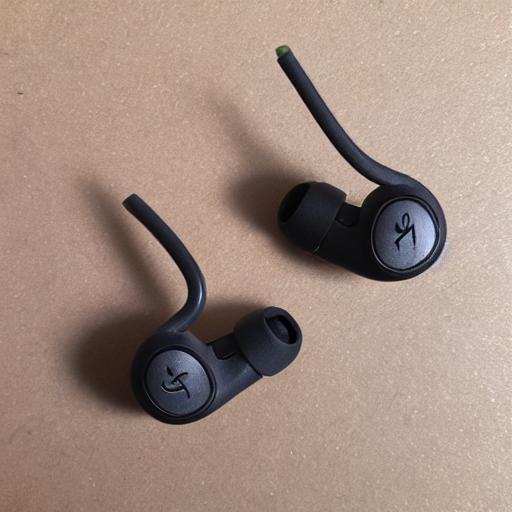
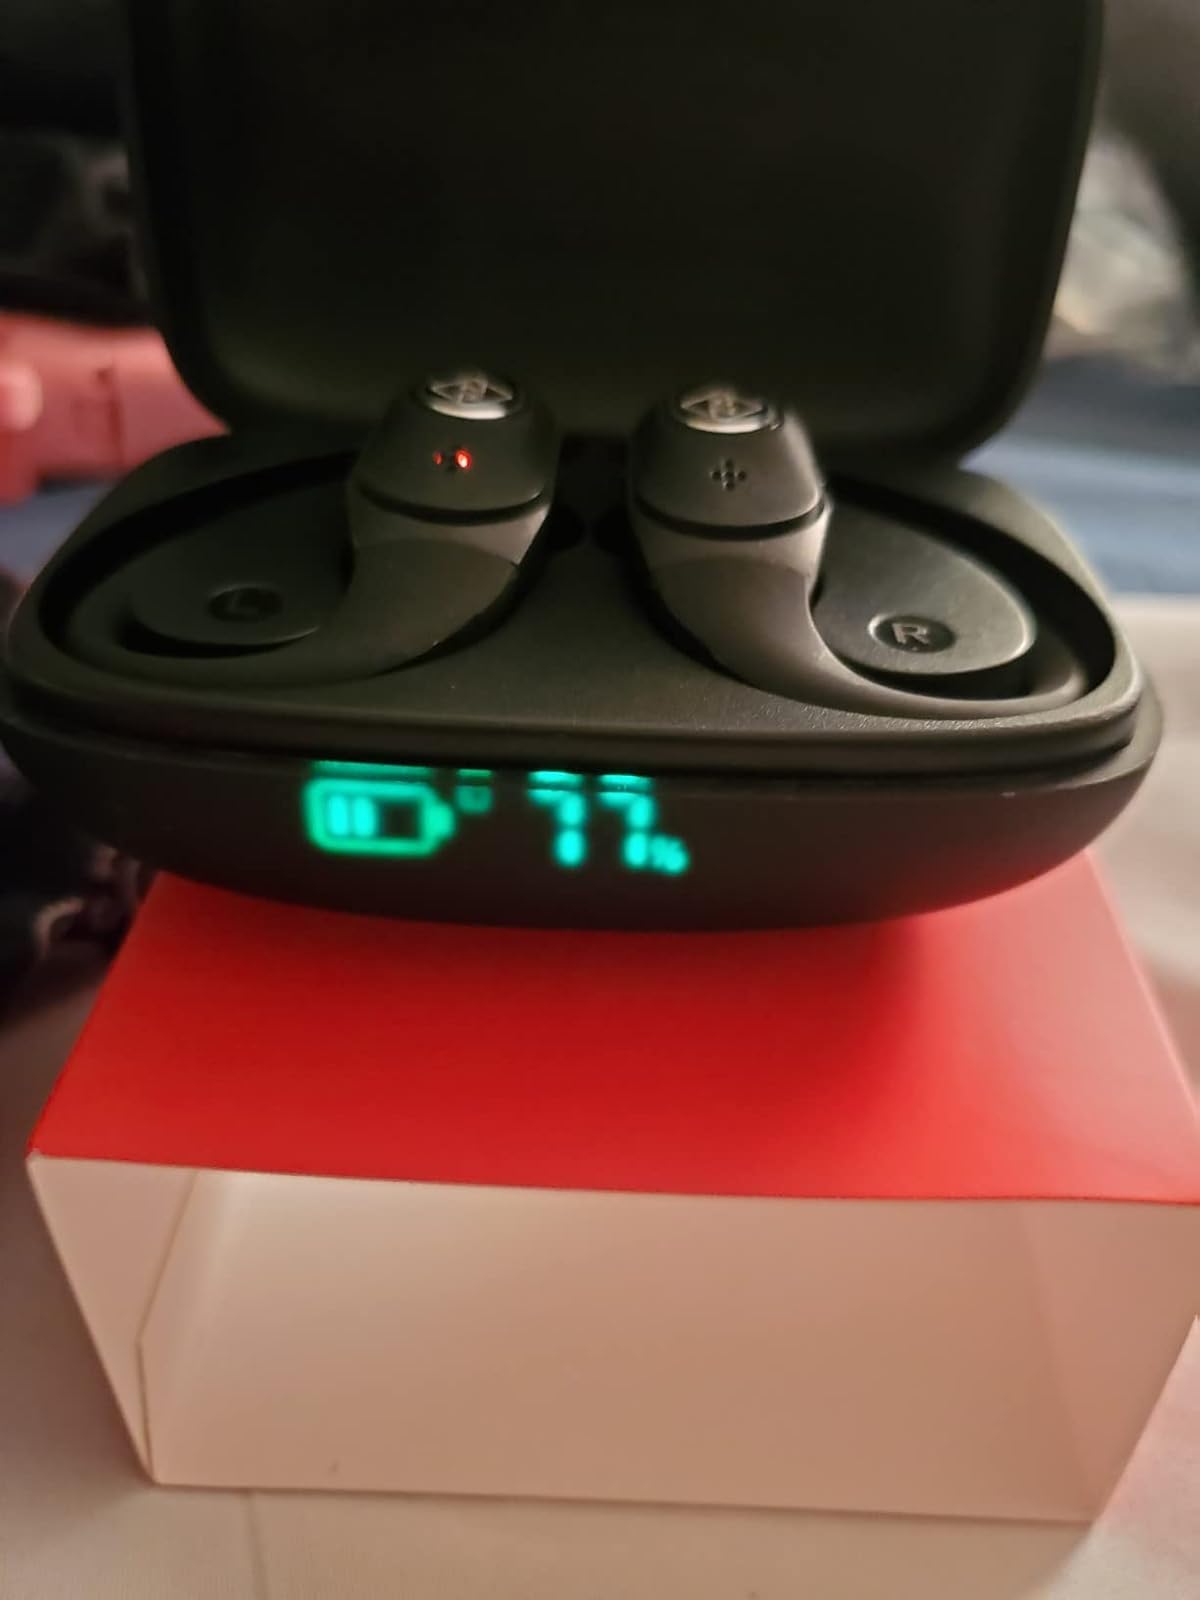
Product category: earbuds
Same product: no